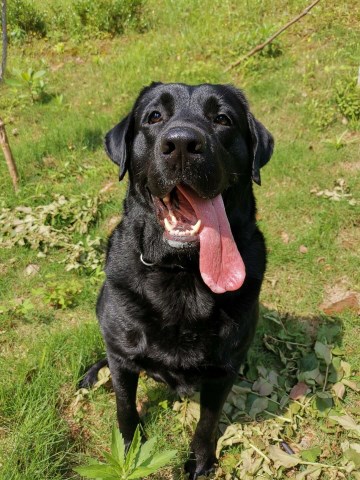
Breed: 3580-n000122-Labrador_retriever